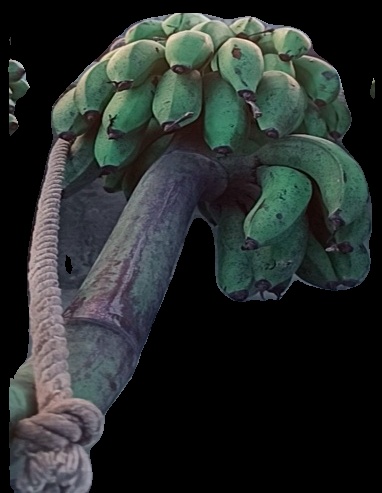
Variety: rasbale
Grade: grade2